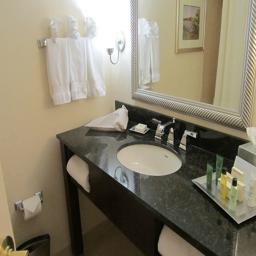
A hotel bathroom has shampoo on a tray.
A sink and a mirror in a bathroom.
a bath room sink with a mirror and a towel rack
A bathroom vanity with a sink and a mirror above it.
The luxury bathroom is equipped with all the necessities.